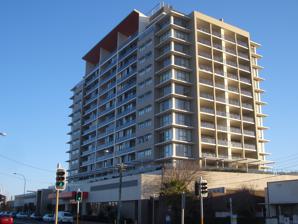
Building: Southpoint Shopping Centre
Country: Australia
Year built: 1992
Shopping mall in Hillsdale, New South Wales Southpoint Shopping Centre Southpoint Shopping Centre on Bunnerong Road Location Hillsdale, New South Wales Coordinates 33°57′06″S 151°13′51″E / 33.95159805°S 151.23088754620687°E / -33.95159805; 151.23088754620687 Address 238-262 Bunnerong Rd, Hillsdale NSW 2036 Opening date 1960 ; 65 years ago ( 1960 ) (Hillsdale Town Centre) 1980 ; 45 years ago ( 1980 ) (Southpoint Shopping Centre) Management Rook Partners No. of stores and services 30 No. of anchor tenants 3 Total retail floor area 12,000 m 2 (129,167 sq ft) No. of floors 3 Parking 423 spaces Website www .southpointshoppingcentre .com .au Southpoint Shopping Centre (formerly known as Hillsdale Plaza ) is a shopping centre in the suburb of Hillsdale in the Eastern Suburbs of Sydney, Australia, south-east of the CBD . Transport Southpoint Shopping Centre has Transdev John Holland bus connections to the Sydney CBD and Eastern Suburbs , as well as local surrounding suburbs. The majority of its bus services are located on Bunnerong Road outside the centre. There is no railway station at Hillsdale; the nearest station is located at Mascot . Southpoint Shopping Centre also has a multi level car park with 423 spaces. History Hillsdale Plaza opened in 1962, as an open air shopping plaza featuring a Woolworths Food Fair supermarket, Benjamins Department Store, a ten pin bowling alley and 40 specialty stores. In 1980, the centre was renamed Southpoint Shopping Centre, coinciding with a substantial redevelopment which opened in stages between 1980 and 1982, featuring Franklins, Fosseys , Woolworths, Nock and Kirby and 31 other stores. In 2001, Franklins was closed as part of a wider range of store closures. It was replaced by BI-LO , which operated until the shopping centre's redevelopment in 2003. In 2003, Southpoint Shopping Centre was demolished apart from Woolworths and four stores that continued to trade during the $55 million redevelopment. Southpoint Shopping Centre reopened in 2004 as part of a mixed-use development containing 110 apartments on 12 floors. The centre featured Trade Secret , Coles , Woolworths and around 25 stores. The Coles tenancy was originally planned to be occupied by former tenant BI-LO , but parent company Coles had decided to begin phasing out the BI-LO brand during construction. Coles which operated until its closure on 21 September 2016. It was replaced by Aldi which opened in 2017, and Chemist Warehouse which opened in 2018. In April 2017, Trade Secret was rebranded to TK Maxx . Tenants Southpoint Shopping Centre has 12,000m² of floor space. The major retailers include TK Maxx , Aldi , Chemist Warehouse and Woolworths . References